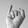
ASL letter: I